Paul Smith (first baseman)

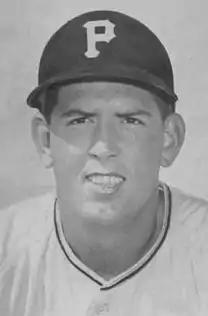
Smith in 1957

Paul Leslie Smith (March 19, 1931 – August 18, 2019) was an American professional baseball player, a first baseman and outfielder who appeared in 223 games in Major League Baseball over three seasons for the Pittsburgh Pirates and Chicago Cubs.